Dateline London

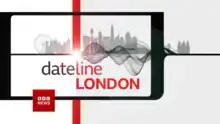
Final title card, used in 2022.

Dateline London is a weekly BBC News discussion programme. A panel of four leading journalists, lecturers, and foreign correspondents discussed top news stories from an international perspective. The last episode made was on 15 October 2022.